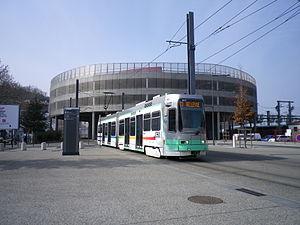
Vevey-Alsthom - Rame 917 STAS - Saint-Etienne ChâteaucreuxPentax Optio H90
Le tramway de Saint-Étienne est un réseau de tramway à écartement métrique dans la ville de Saint-Étienne. Fonctionnant sans interruption depuis sa création en 1881, c'est le réseau le plus ancien de France.
La ligne T3 du tramway de Saint-Étienne est une ligne de tramway desservant l'agglomération de Saint-Étienne. Elle est mise en service le 30 août 2010 en remplacement du tronçon sud de l'ancienne ligne 5 et gagne six nouvelles stations suite à la mise en service, le 16 novembre 2019, d'un nouveau tronçon entre la gare de Châteaucreux et la rue Bergson.
Le tramway, plus couramment le tram, est une forme de transport en commun urbain ou interurbain à roues en acier circulant sur des voies ferrées équipées de rails plats, et qui est soit implanté en site propre, soit encastré à l'aide de rails à gorge dans la voirie routière.